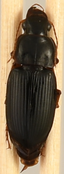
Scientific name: Harpalus pensylvanicus
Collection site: Konza Prairie Agroecosystem NEON (KONA), plot KONA_001